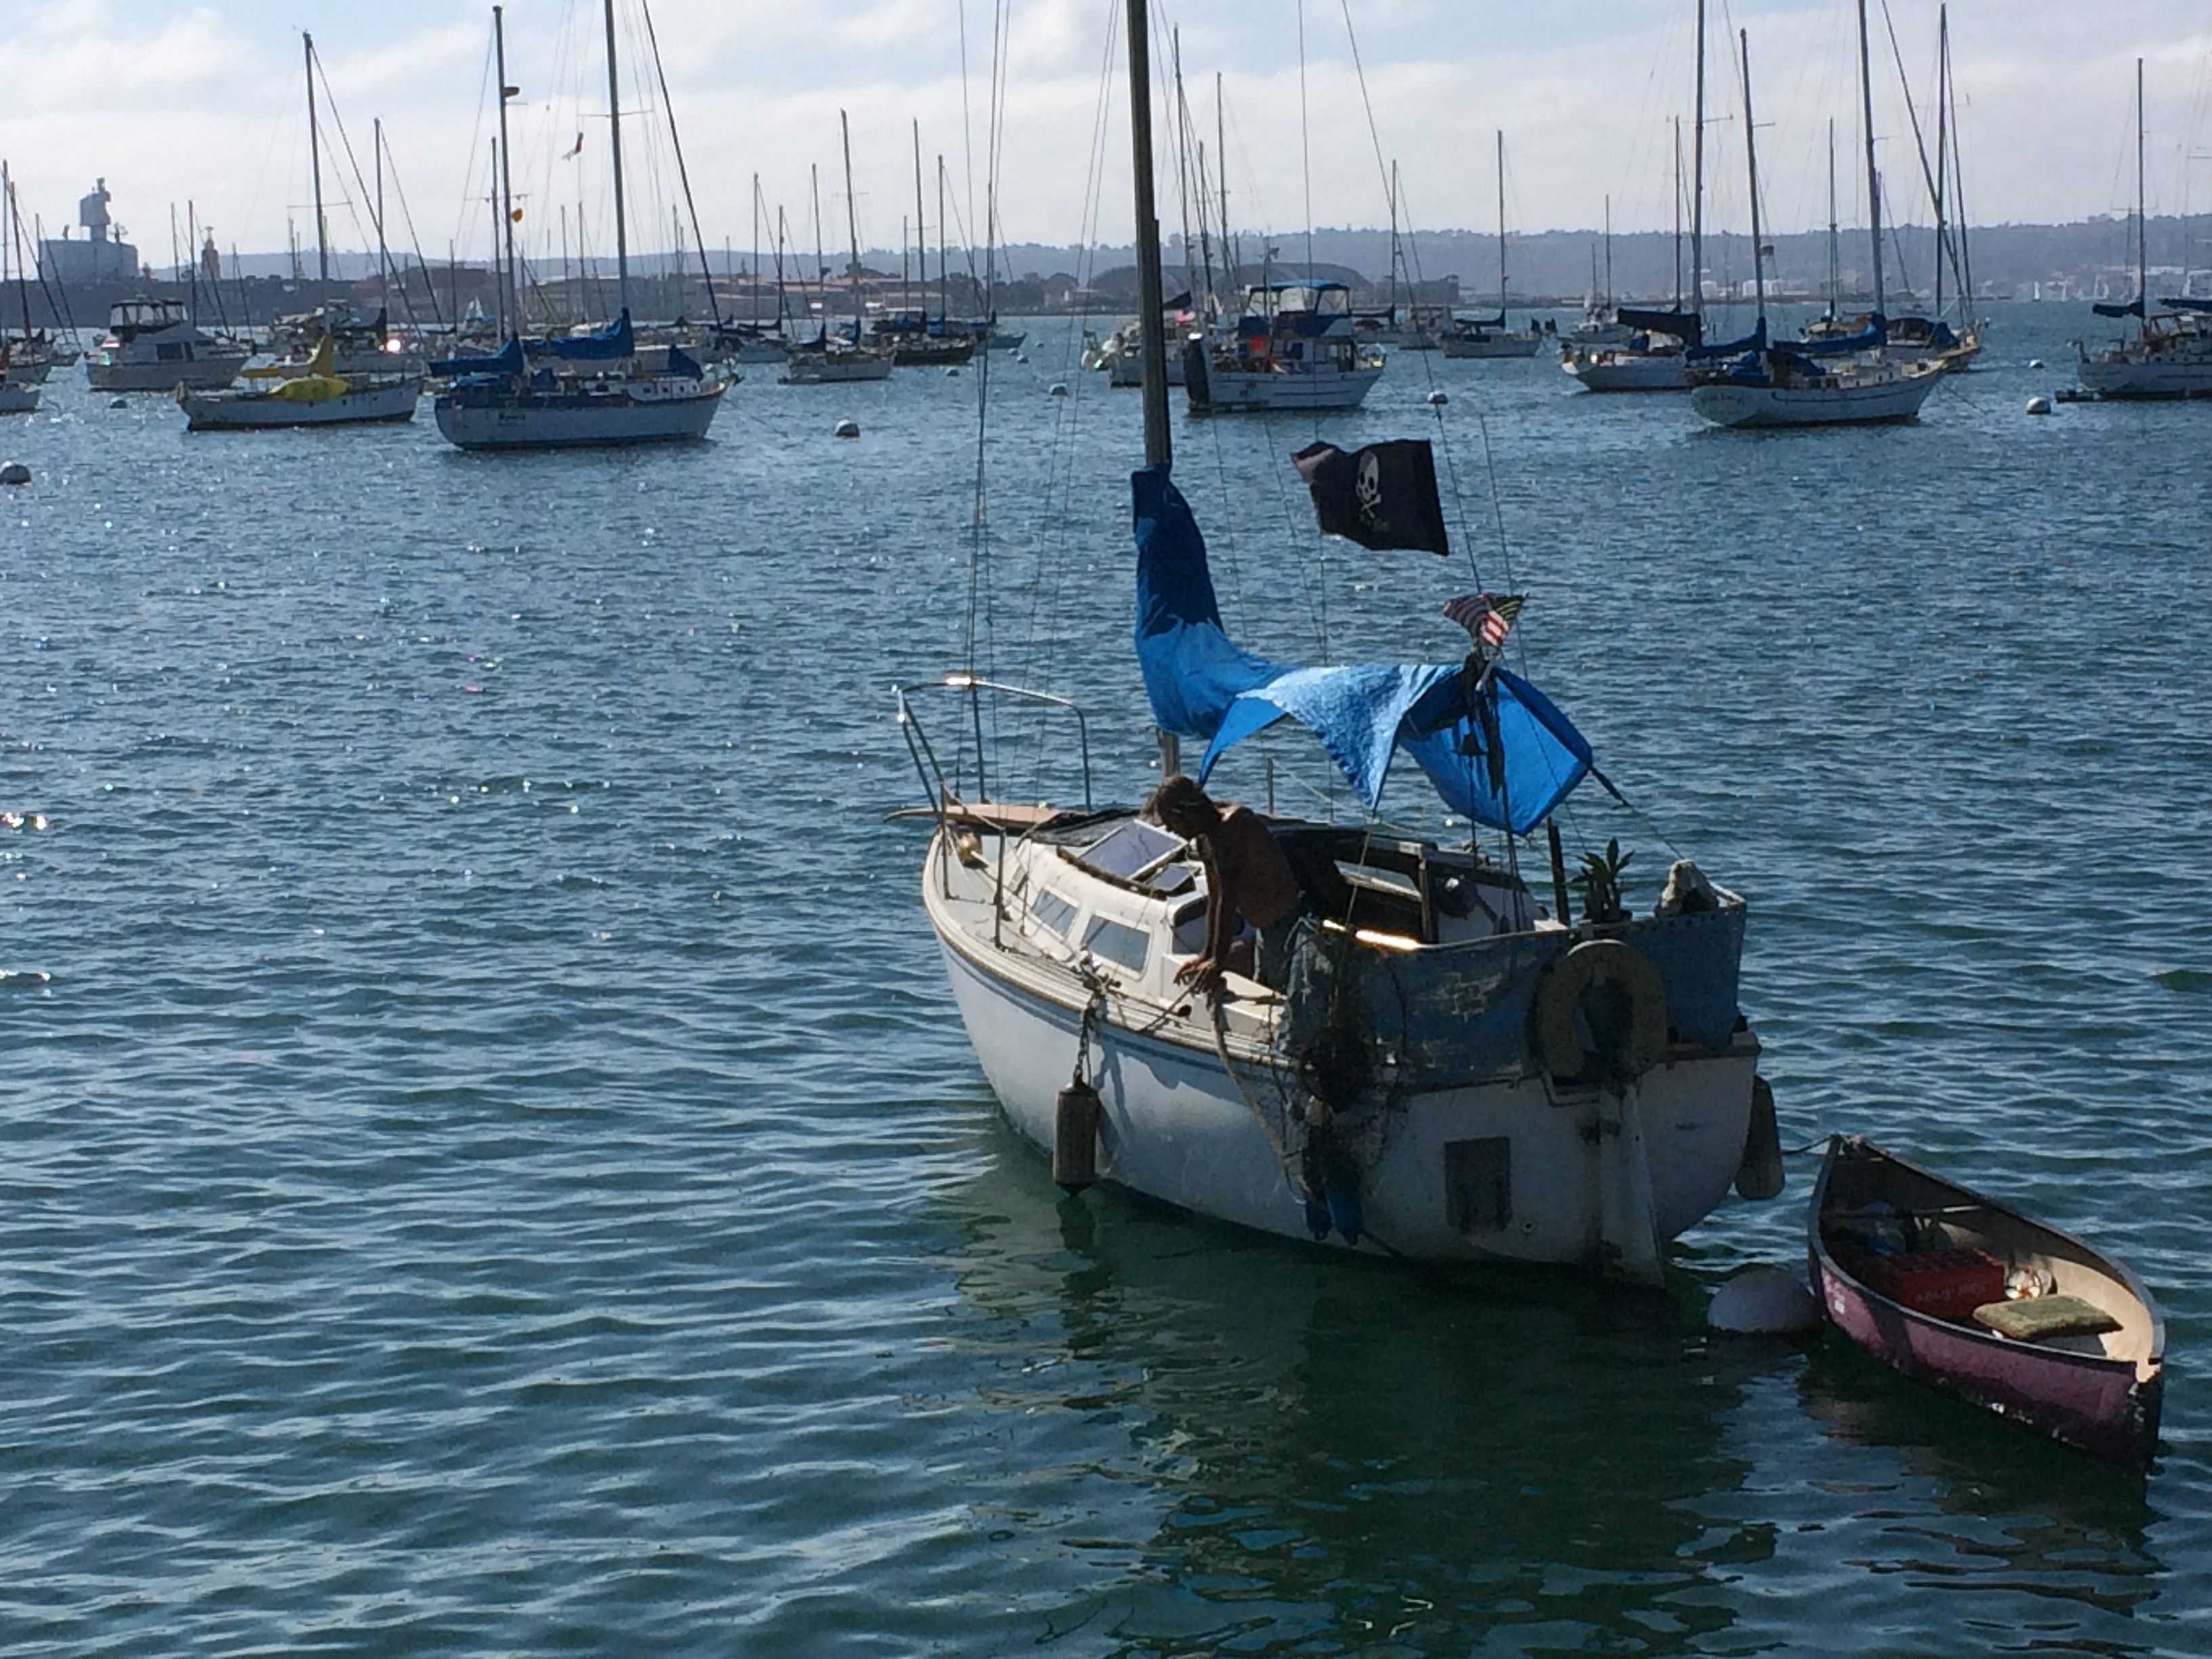
sea, boat, ship, vehicle, sailing, yacht, bay, harbor, marina, sailboat, boating, sail, watercraft, fishing vessel